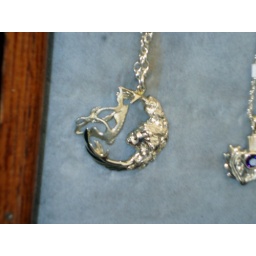
I really liked how the woman's face was rendered in this silver necklace.